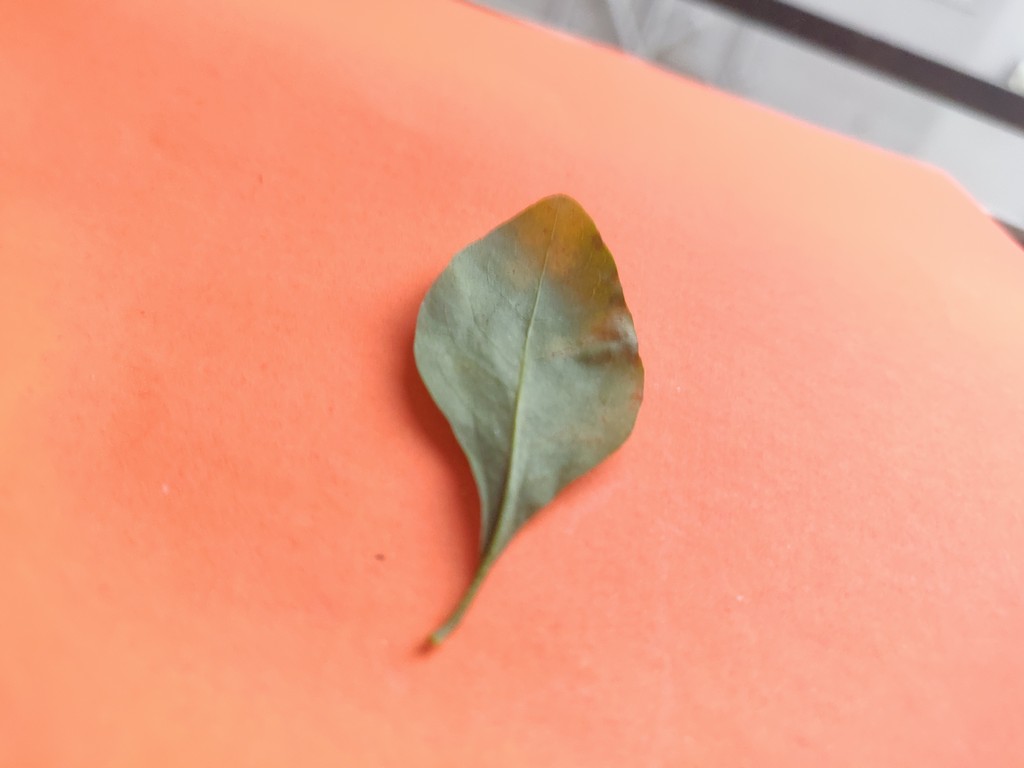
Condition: Unhealthy
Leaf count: single
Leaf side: back